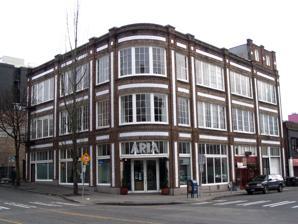
Building: 1101 East Pike Street
Country: United States of America
Year built: 1916
Building in Seattle, Washington, U.S. 1101 East Pike Street The building's exterior in 2008 General information Coordinates 47°36′50″N 122°19′4.5″W / 47.61389°N 122.317917°W / 47.61389; -122.317917 Construction started 1915 Completed 1916 Owner Seattle Automobile Company Technical details Floor count 3 Design and construction Architect(s) Sønke Engelhart Sønnichsen 1101 East Pike Street , originally known as the Seattle Automobile Company and later the Baker Linen Building is a historic building in Seattle , in the U.S. state of Washington . Built in 1916 as the fourth and final location of the Seattle Automobile Company, the city's first auto dealer, the structure has been designated a city landmark . History Seattle Automobile Company The Seattle Automobile Company was organized by a group headed by Henry P. Grant (1876–1954) in 1904. Already a successful bicycle merchant in the city, Grant made Seattle's first car sale in 1902 and was given the opportunity to be the city's first official car salesman. Against the advice of everyone he knew, he signed on as regional distributor for the Franklin Automobile Company and Thomas Motor Company , whose line of motorized bikes Grant already dealt in. With the backing of several trustees including capitalist Thomas S. Lippy and the buyer of his first car, Dr. Frank Bryant, Grant set up shop in a rented storefront at 1407 Fourth Avenue in the heart of downtown. In his first year of business, he only managed to sell one car, but the next year would sell 10 and more each following year. He soon expanded his product, becoming the region's distributors of Locomobile , Peerless and Columbus cars and Knox trucks. Quickly outgrowing their space they began the march towards Capitol Hill, moving first to 1408 8th Avenue in 1906 and then to their own 36,000 square foot brick building at 1423 10th Avenue in June 1907, on a block containing some of Seattle's earliest purpose-built automobile garages. This building still stands today. By the end of 1907, high demand for the Franklin car prompted Grant to expand the garage into an adjoining building at 1422 Broadway and would soon open branch agencies in Tacoma , Olympia , Bellingham and Hoquiam , thus eliminating the need for customers to make the long journey into Seattle. The 1422 Broadway entrance of the Seattle Auto Company, which occupied the building in the background from 1907 to 1916 By the early 1910s, the Seattle Auto Co. had shifted to distributing Stearns-Knight and the popular Maxwell car, which had replaced the Franklin as their flagship product. In February 1914, seeking to separate their sales department from their service department, they opened a new show room at the Southeast corner of Broadway and Pike Streets in a space recently vacated by the Lozier Motor Company, considered the nucleus of Seattle's auto row. With the Maxwell's sustained popularity the company continued to take on new models including the Premier and Chandler car and within a year they were in need of a new location to bring their operations back under one roof. In late 1915, Grant commissioned Norwegian-American architect Sønke Engelhart Sønnichsen to design a 3-story concrete and brick edifice for his newly acquired property at the Southeast corner of Pike Street and 11th Avenue, then occupied by a pair of cottages dating to Capitol Hill's first building boom just after the turn of the century. The $40,000 building was completed and occupied by the end of May 1916. Faced in dark tapestry brick and accented with white glazed brick, the façade was originally illuminated between each floor by big neon signs displaying the Maxwell and Chandler logos. The ground floor contained the 64' x 40' show room, trimmed in white and red terrazzo , as well as the sales office and a small repair shop; a mezzanine above contained the offices of Grant and the salesmen and clerks, as well as a conference room and telephone exchange. The second floor contained the repair and parts departments and the third was used to display used and refurbished cars. The basement was used to store new Maxwell and Chandler cars and could hold up to 35. All floors were connected by a freight elevator located in the building's Southwest corner, the mechanical room of which extends that portion of the façade above the roofline. 1916 advertisement for the Maxwell car, the most successful of the many brands sold by the Seattle Auto Co. throughout its history. At 21,504 square feet, the Seattle Automobile Company's new building actually provided less floor space than their previous location. By the end of the decade the company employed 34 people and were selling 1,000 cars annually. With the addition of a truck department in 1917 and the exploding popularity of used cars during World War I an expansion was necessary. In March 1919, Grant purchased the 34' x 128' property to the south of his building at 1424 11th Avenue, announcing ambitious plans to build a 5-story annex, designed by him and architect Sønnichsen. These plans were quickly scaled back to a 2-story, $20,000 building which would house their parts department and used car business. This is now a separate building that is not landmarked. During the 1920s, the company switched to selling the short-lived Flint and Cleveland cars, the latter a budget offshoot of the Chandler Company. Facing limited space with growing sales, they found themselves expanding into adjacent buildings much like at their old 10th Avenue location. In 1925, the used car department was relocated to 511 East Pike and the 1919 annex was connected through the rear to the building at 1425 12th Avenue. The company briefly sold the Moon Motor Car and its subsidiary the Diana during which time H. P. Grant retired from the company in 1926, with Sherman Bushnell becoming manager and Harry Harbaugh as president and treasurer. Under Bushnell, they would pivot again to distributing the Paige and down-market Jewett car and would soon take control of the Paige-Jewett's local assembly plant. The Seattle Automobile Company quietly closed its doors around mid-1927; a new company by the same name would emerge in the University District selling Packards in the mid-1930s, owned by several members of the original organization. Later years One of Capitol Hill 's rainbow crossings in front of the building in 2022 After being vacated by its original tenant, 1101 East Pike was leased by the Wade Albee Motor Company, who exclusively sold used cars, as did their successor, the Lamping Motor Company. In June 1929, the building was leased by the Portland, Oregon -based P.J. Cronin Company, who distributed auto and radio accessories. After a fire almost destroyed the building in November 1933 they would not return. By 1935, the building was refurbished and again selling used cars and later that decade, new Aladdin camper trailers. This would be the building's last automobile-related business. In the early 1940s, the building was home to Commercial Linen Company (a garment factory) and the Washington Training Center for the Blind, which taught sewing and basket weaving among other skills. After surviving another major fire in 1958, a series of linen and carpet stores would occupy the building into the 1970s, most notably the H. W. Baker Company, whose ghost sign is still partially visible on the building's south wall. The building is still commonly referred to as the Baker Linen Building despite its prior automobile history. From the 1980s onward the building would be occupied by restaurants and office space as the neighborhood began to transition away from its industrial roots into a more trendy entertainment district. The ground floor is currently occupied by home decor store Retrofit and Café Pettirosso. The basement is currently the home of Cloud Studios, the spiritual successor to Chophouse Studios which had been located in the 1919 annex from 1984 until its conversion into apartments in the early 2010s. References